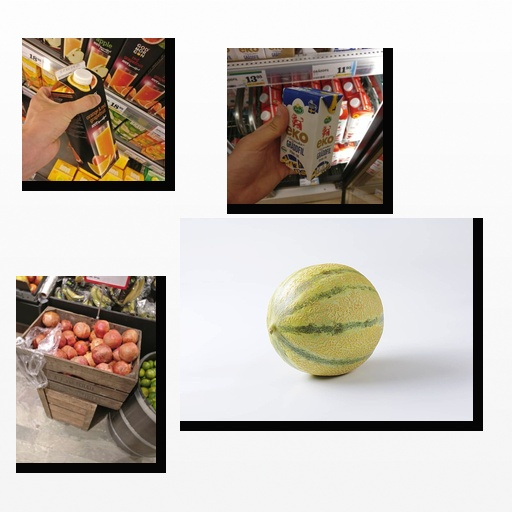
Food items: sour_cream, pomegranate, orange_red_grapefruit_juice, cantaloupe